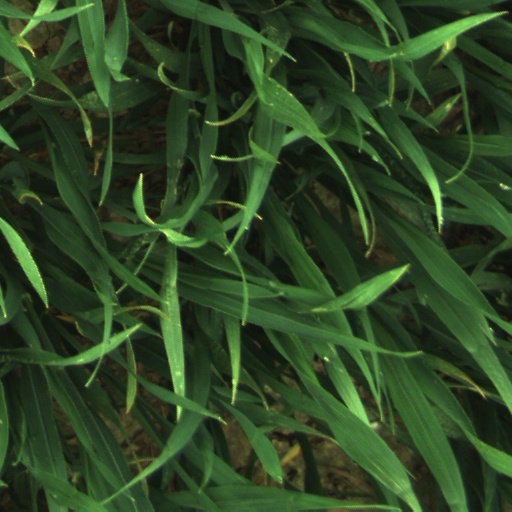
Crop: wheat